FanDuel Sports Network South

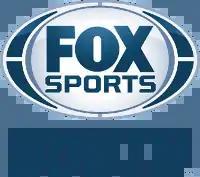
Former Fox Sports South logo

FanDuel Sports Network South was originally launched on August 29, 1990, as SportSouth, under the ownership of the Turner Broadcasting System, in conjunction with business partners Tele-Communications Inc. (TCI) and Scripps-Howard Broadcasting. At its launch, the channel held the regional cable television rights to the Atlanta Braves, Atlanta Hawks and Charlotte Hornets. Shortly after Turner completed its merger with Time Warner, SportSouth was purchased by News Corporation's Fox Cable Networks in the winter of 1996. The channel was integrated into the recently formed Fox Sports Net group of regional sports networks, and was officially rebranded as Fox Sports South in January 1997. The channel's name was amended to "Fox Sports Net South" in 2000, as part of a collective brand modification of the FSN networks under the "Fox Sports Net" banner).